Johanna Debreczeni

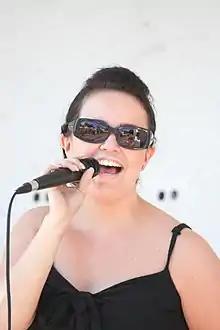
Johanna Debreczeni at Sauvo

Johanna Debreczeni (pronounced Debra Chaney) born 28 April 1980 in Tampere, Finland) is a Finnish singer. She began her career as a tango singer, but now her repertoire also includes evergreens and Finnish pop.